Koganeyama Shrine

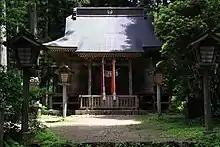
Haiden of Koganeyama Jinja

The is a Shintō shrine in the town of Wakuya Tōda District, Miyagi Prefecture in the Tōhoku region of northern Japan. It claims to have been built on the site of the first gold mine in Japan, and is protected by the central government as a National Historic Site.